Samuel Adams

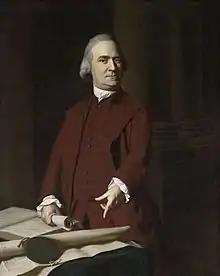
In this portrait, Adams points at the Massachusetts Charter, which he viewed as a constitution that protected the peoples' rights.

Samuel Adams (1722 – October 2, 1803) was an American statesman, political philosopher, and a Founding Father of the United States. He was a politician in colonial Massachusetts, a leader of the movement that became the American Revolution, a signatory of the Declaration of Independence and other founding documents, and one of the architects of the principles of American republicanism that shaped the political culture of the United States. He was a second cousin to his fellow Founding Father, President John Adams. He founded the Sons of Liberty.